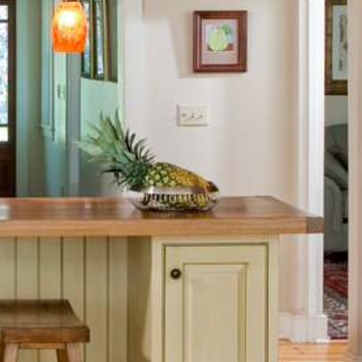
Material: food